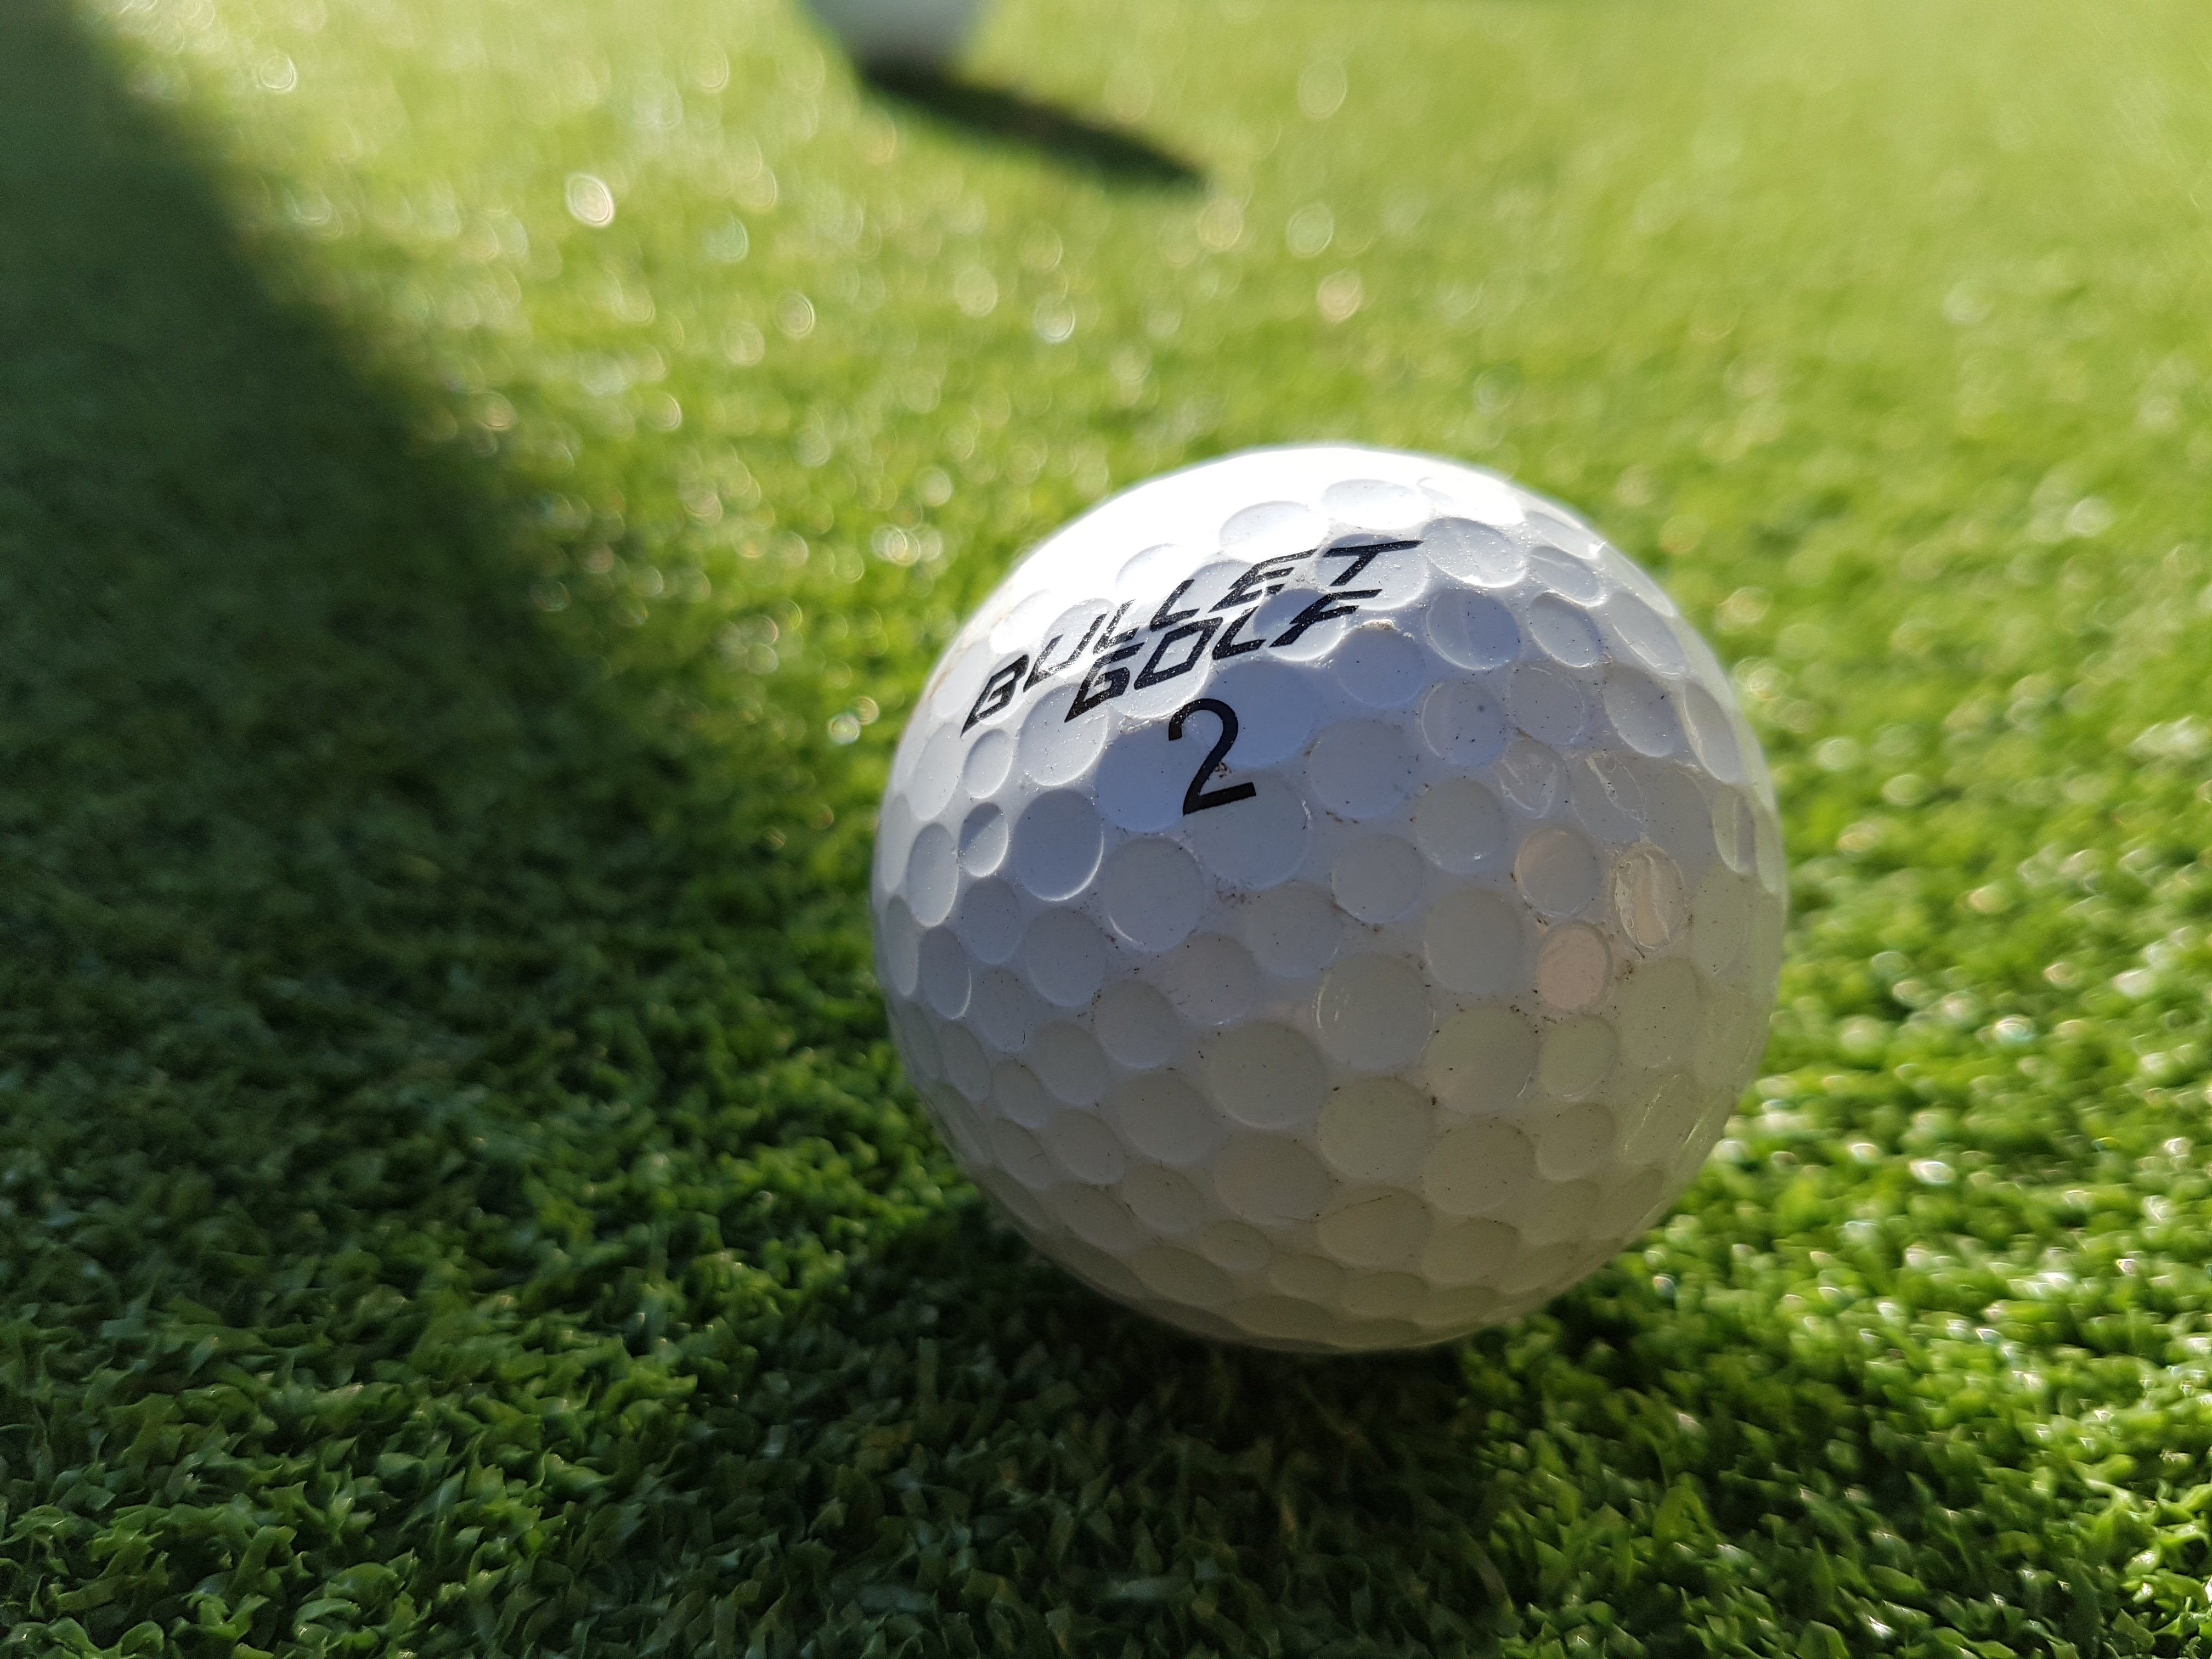
grass, sport, recreation, player, sports equipment, golfing, golf ball, sports, net, ball, golfball, outdoor recreation, golf equipment